Feldkirch, Vorarlberg

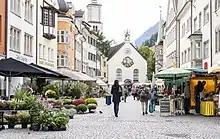
Weekly market in the Marktgasse

In 2015, the Montforthaus Feldkirch was newly renovated. It is a public venue for cultural activities like balls, trade fairs, concerts and theatre performances.